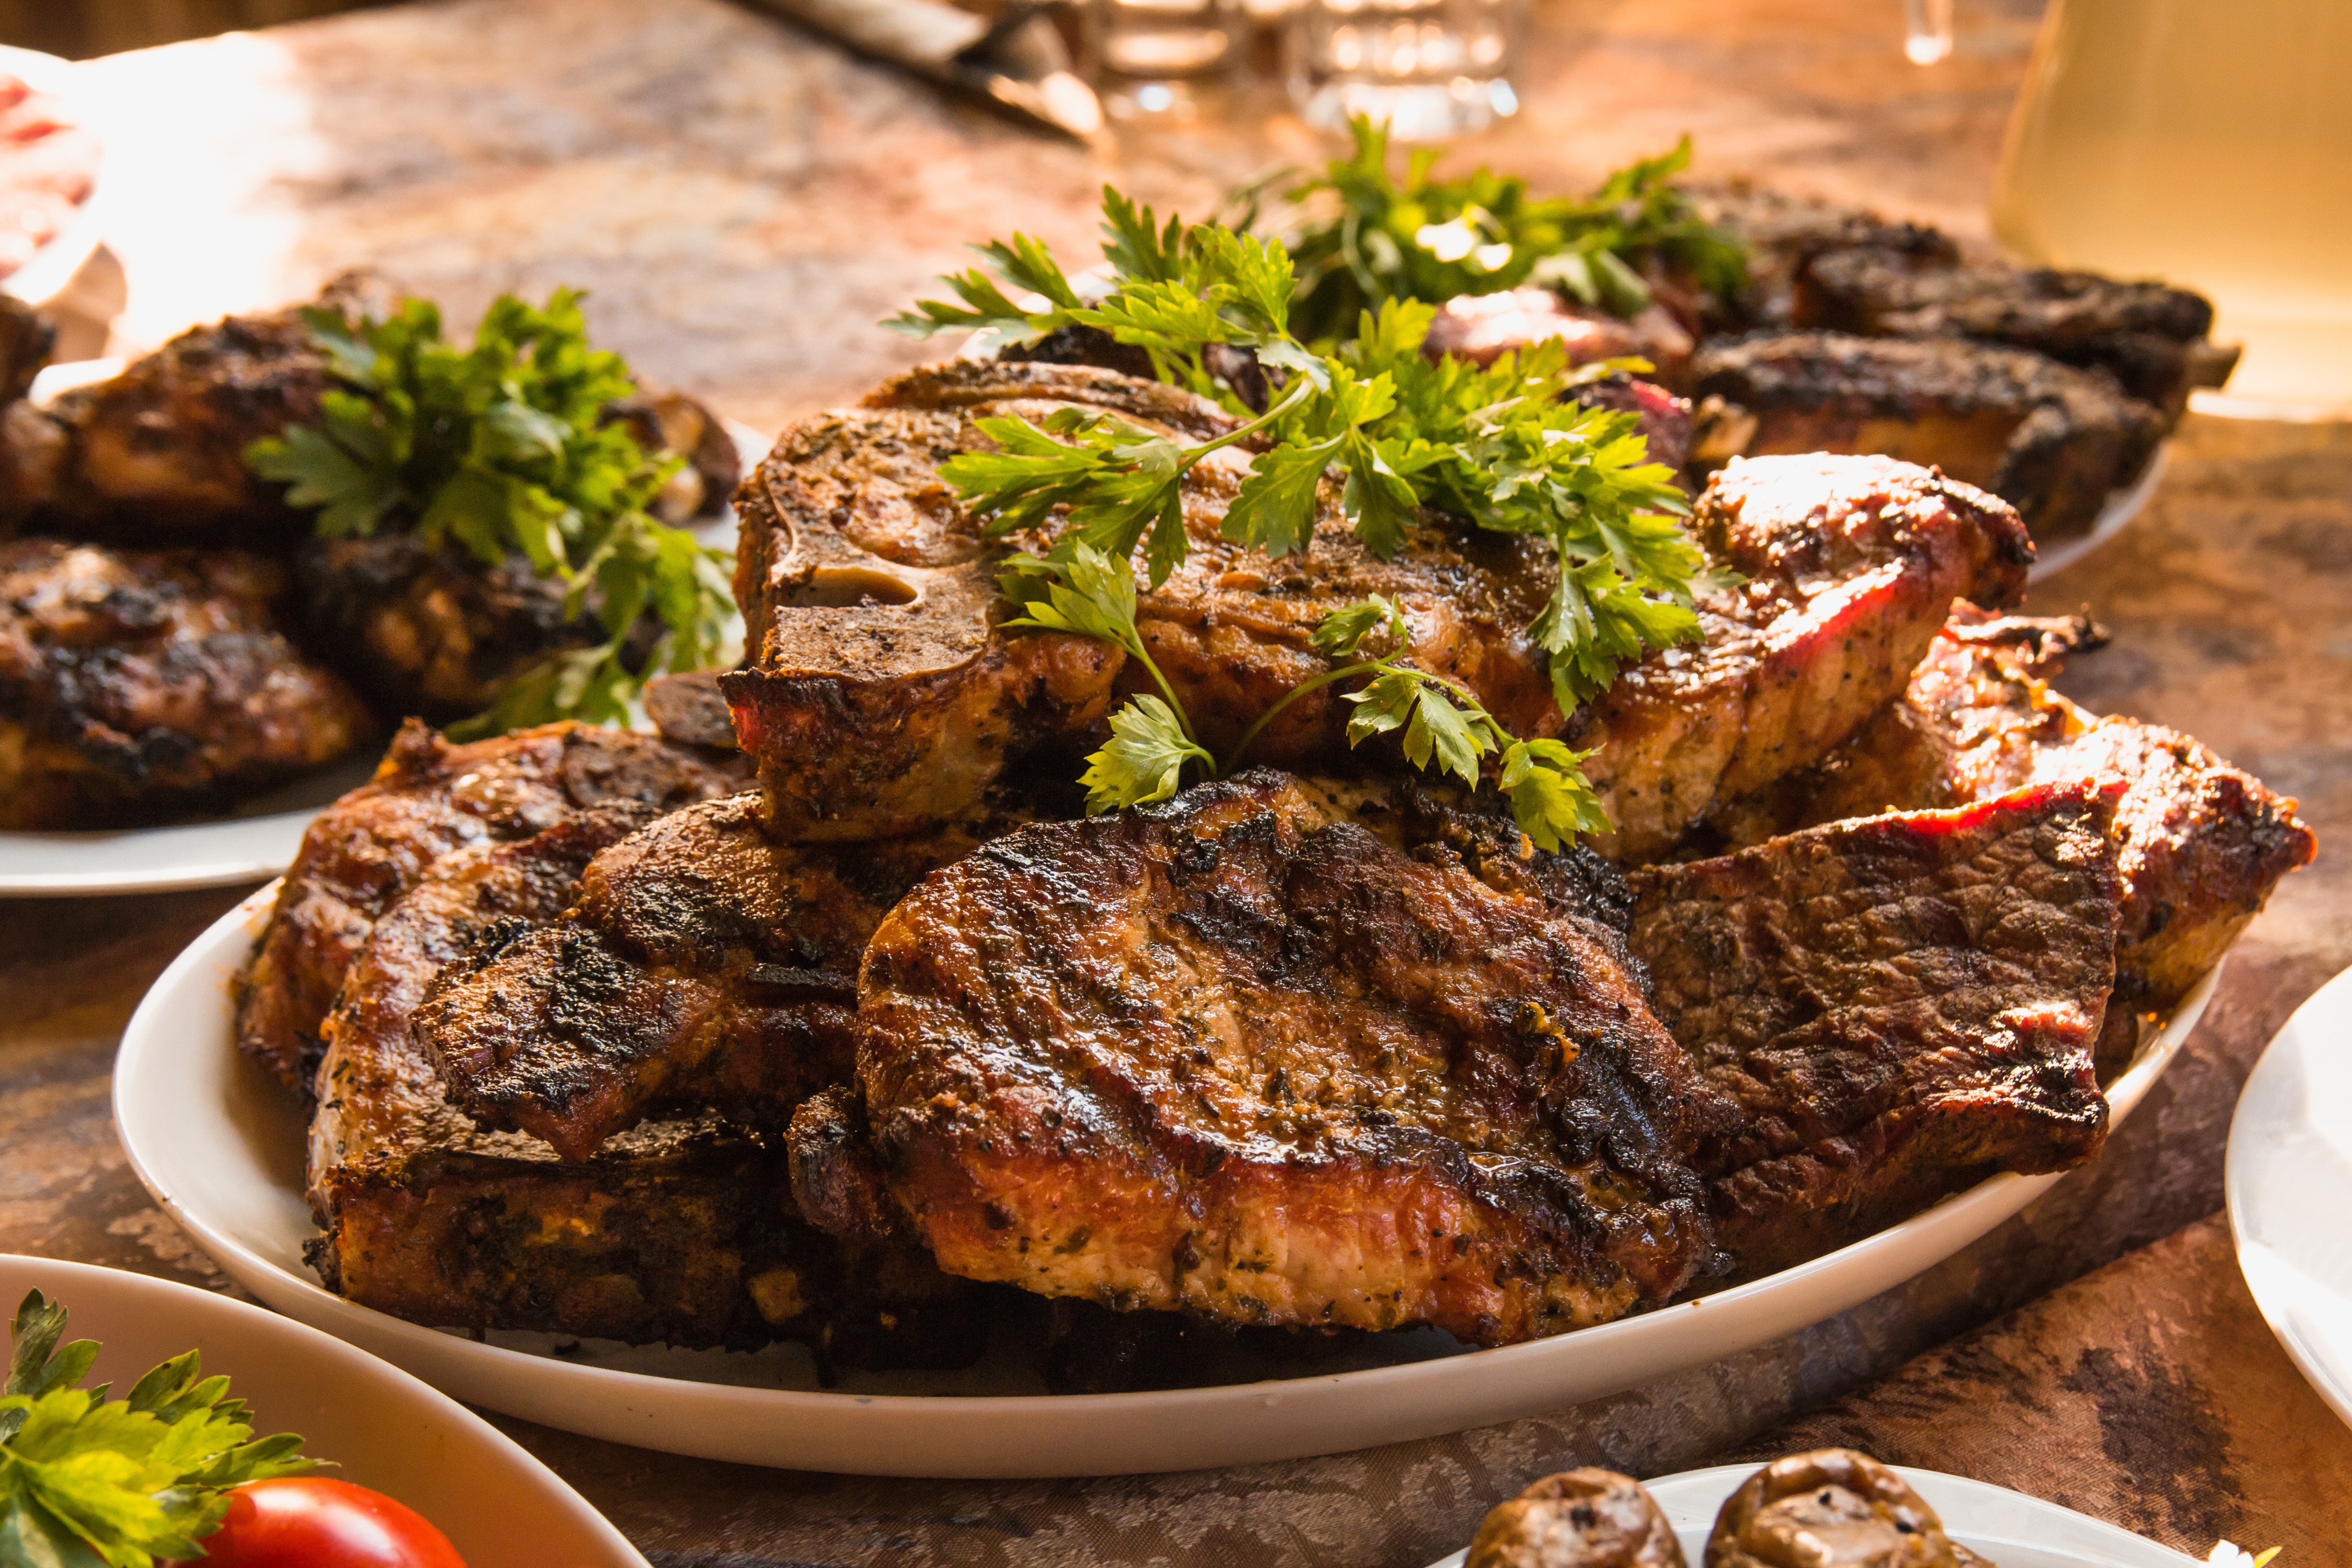
dish, cuisine, food, ingredient, steak, meat, carne asada, mixed grill, recipe, pork chop, produce, pot roast, grillades, pork steak, churrasco food, rib eye steak, roasting, meat chop, galbi, fried food, Romeritos, meal